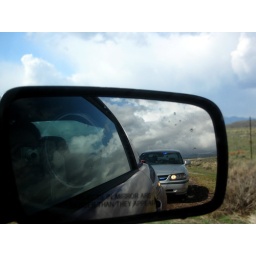
Tony got pulled over and given a ticket going through Utah in our rental car - a red Mustang